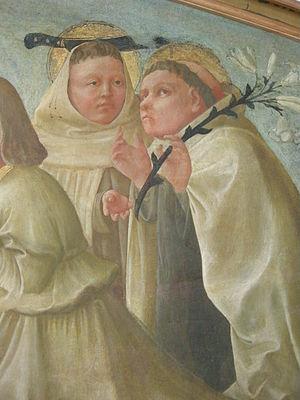
La Madone Trivulzio est une peinture à tempera et fond or sur bois réalisée par Fra Filippo Lippi entre 1429 et 1432. Elle fut ensuite transférée sur toile et elle est aujourd'hui conservée à la pinacothèque du château des Sforza à Milan.